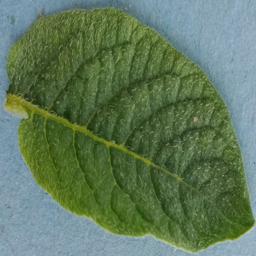
Label: Potato___Healthy